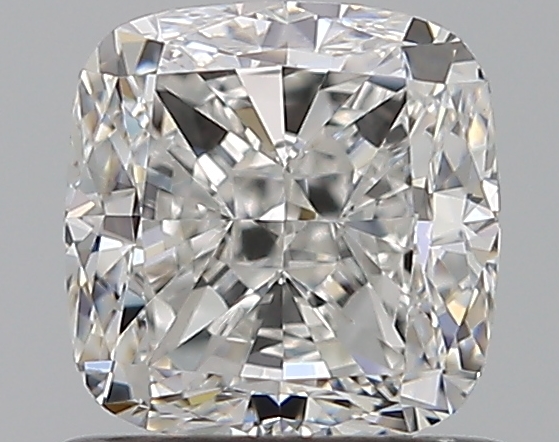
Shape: cushion
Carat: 1
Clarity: VVS2
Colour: F
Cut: GD
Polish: EX
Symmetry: VG
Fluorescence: F
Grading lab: GIA
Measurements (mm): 5.36 x 5.24 x 3.84